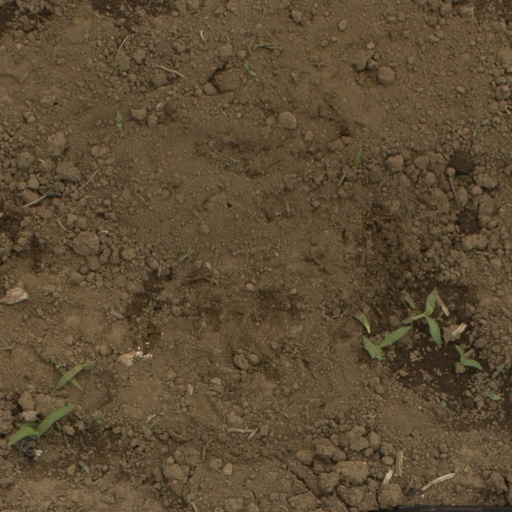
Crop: Jerusalem artichoke